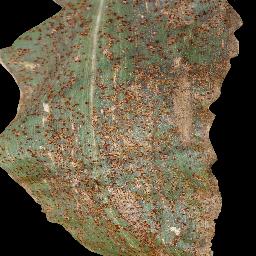
Label: Corn_(Maize)___Common_Rust